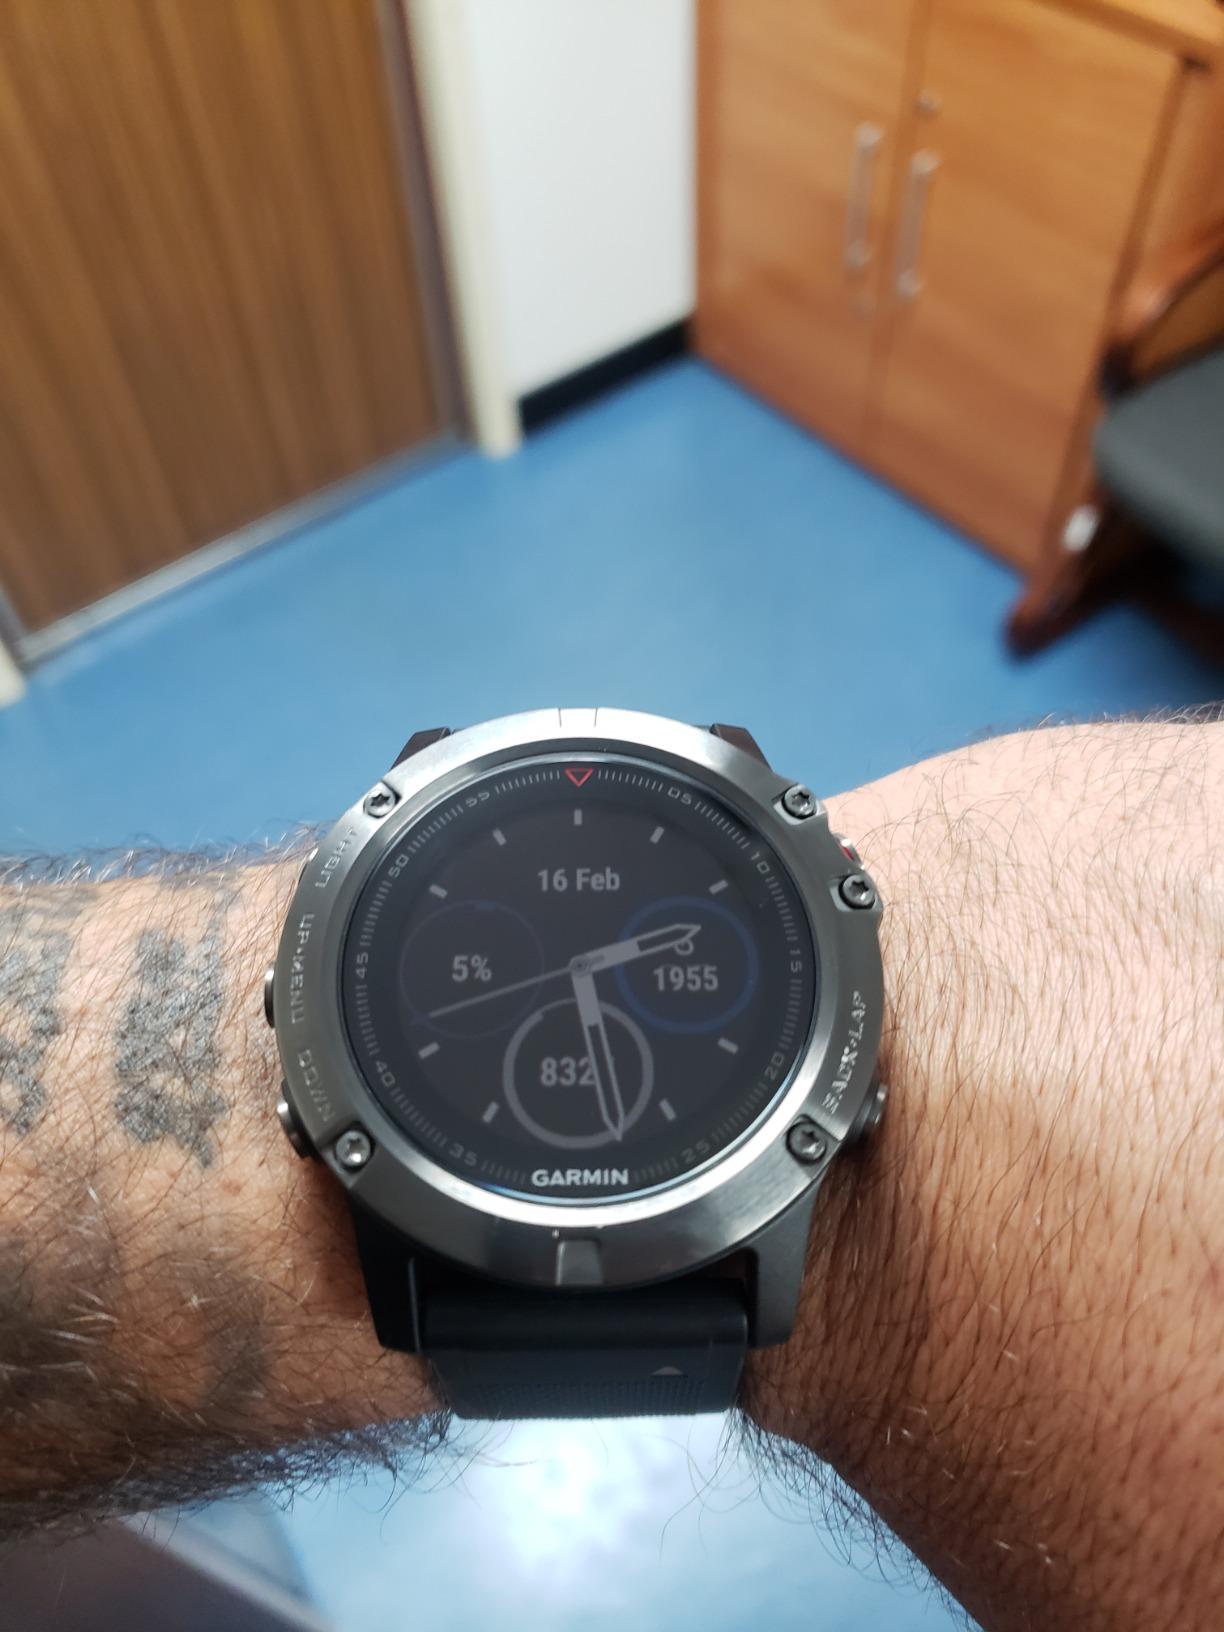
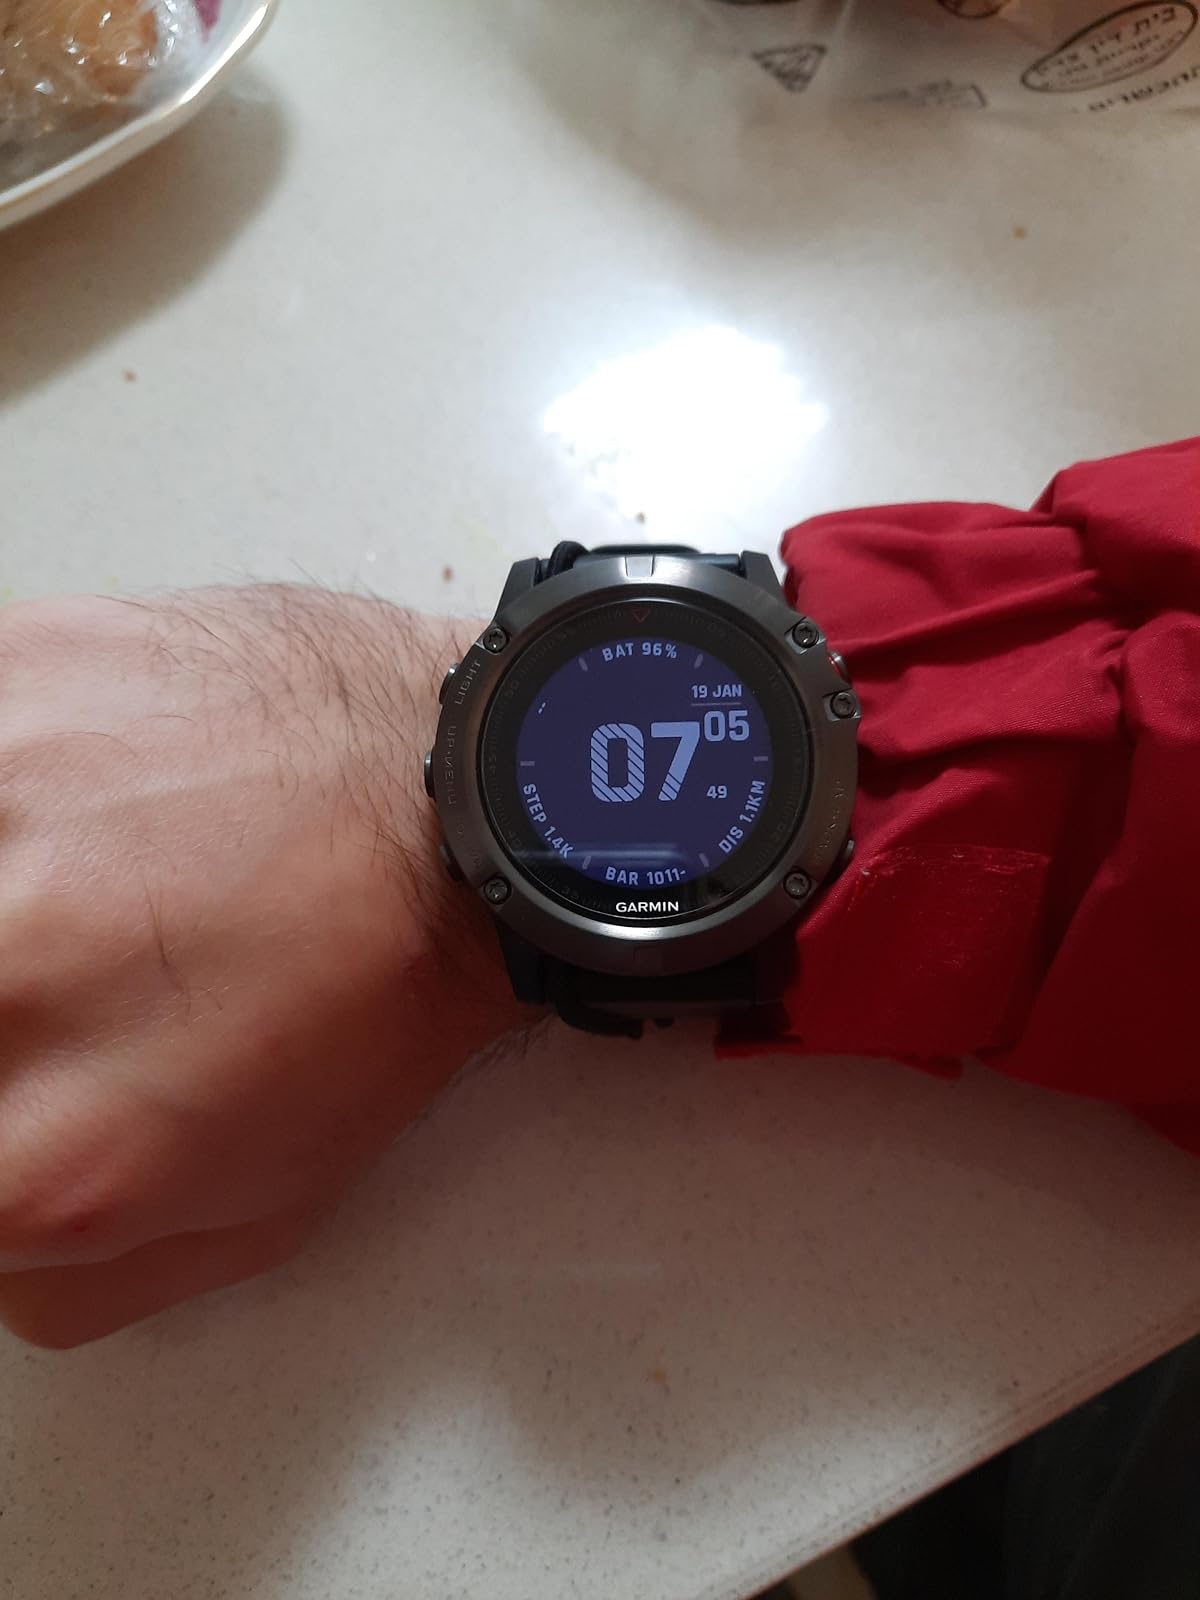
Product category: smartwatch
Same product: yes